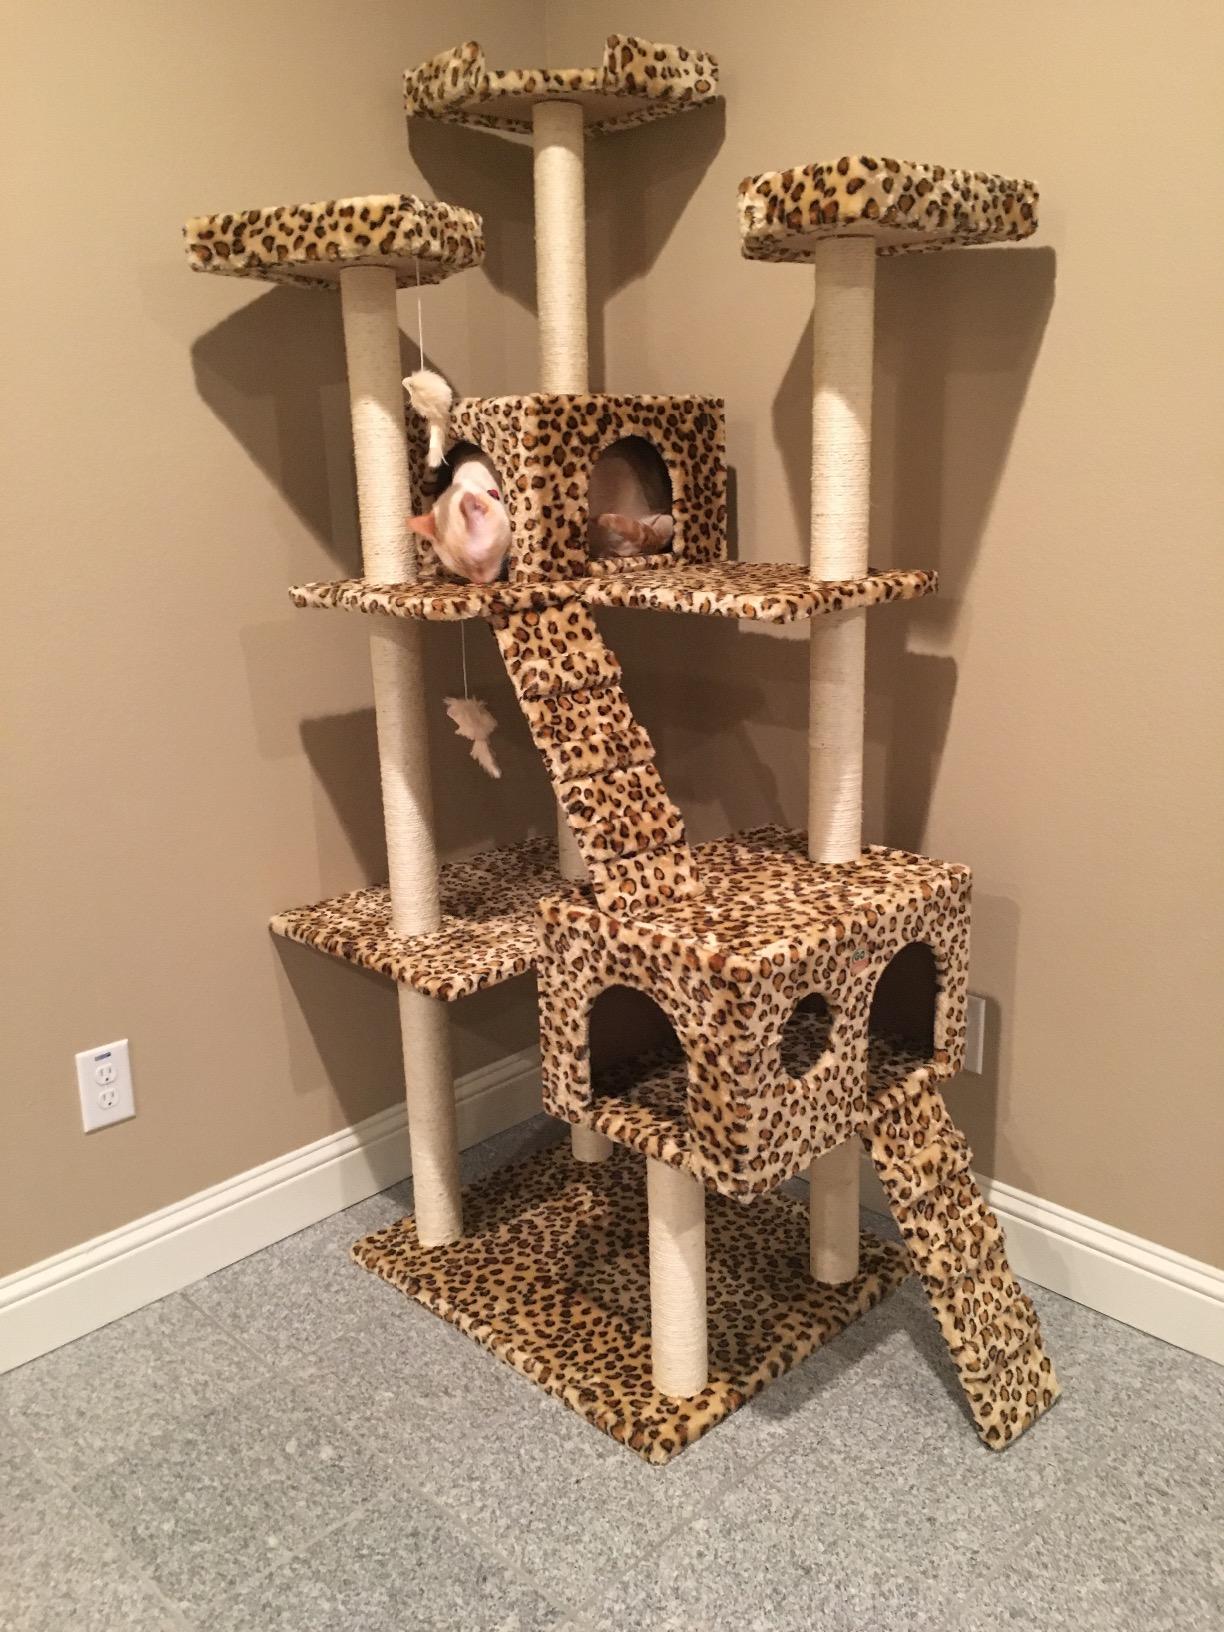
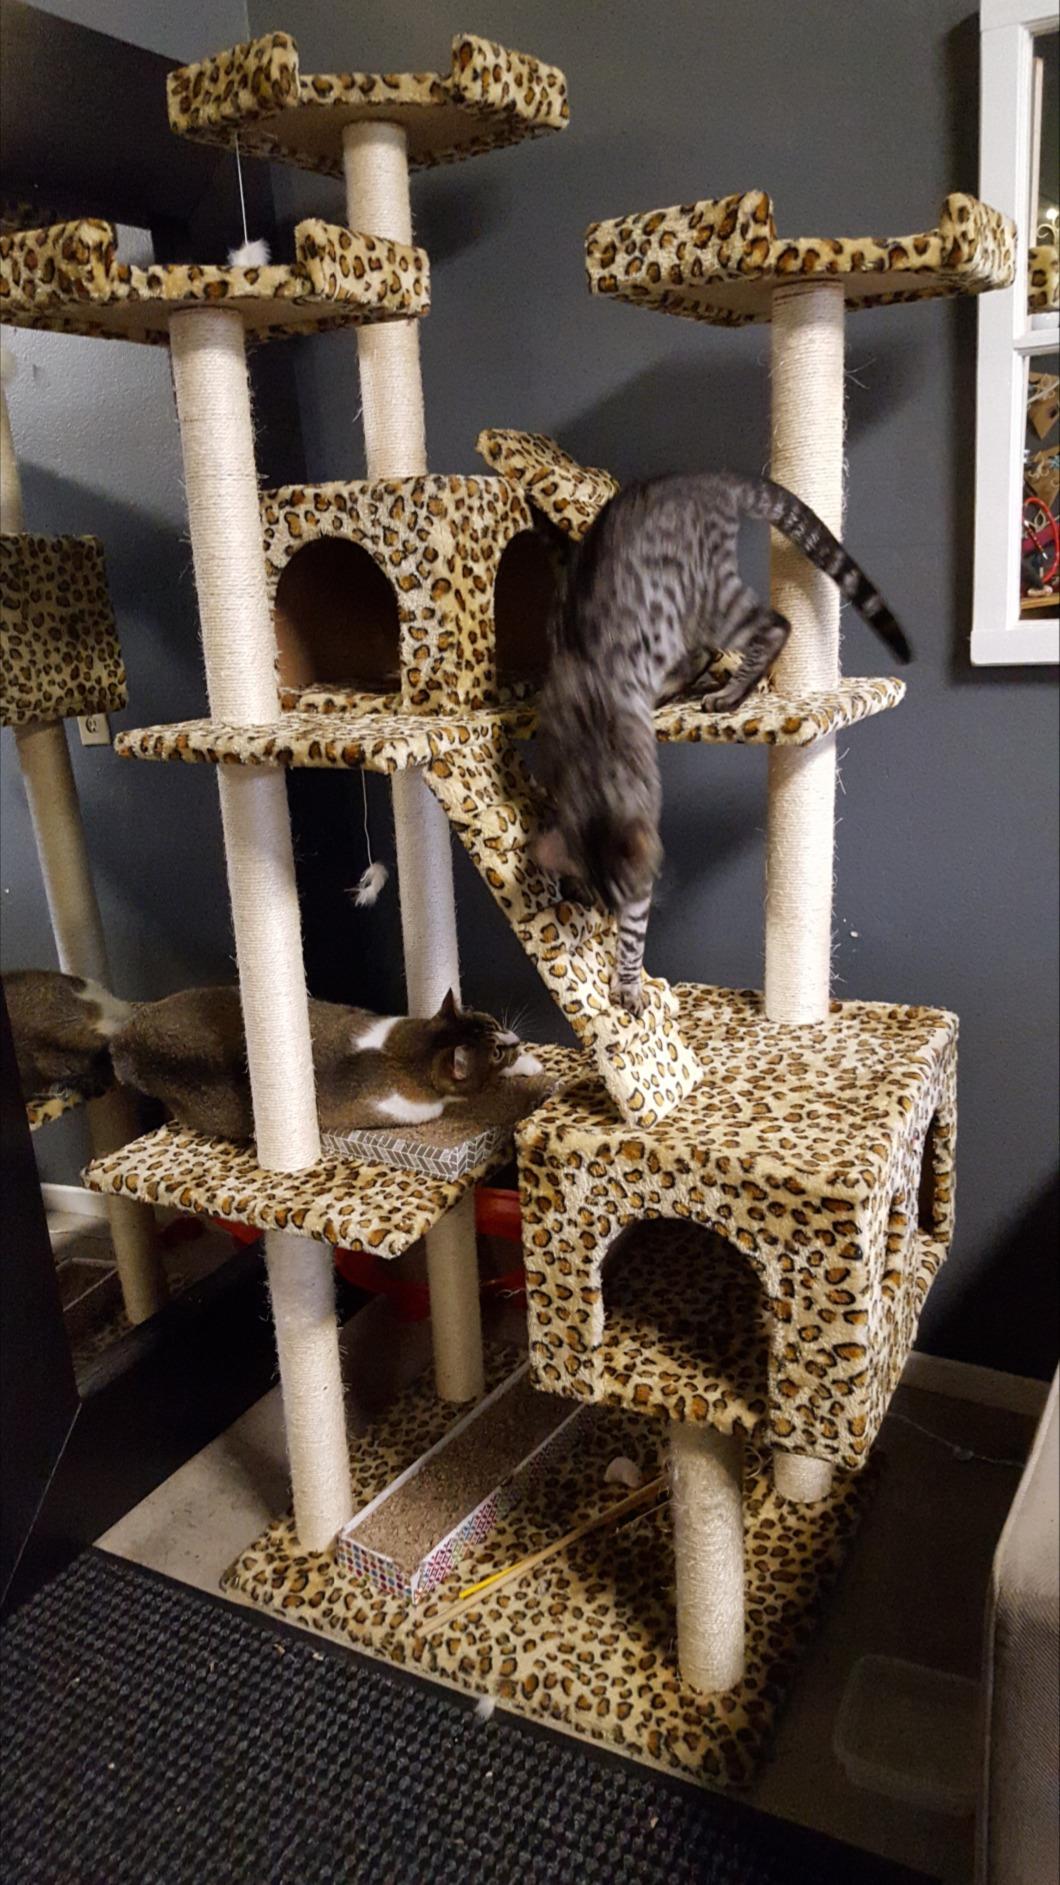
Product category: items_cat tree
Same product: yes